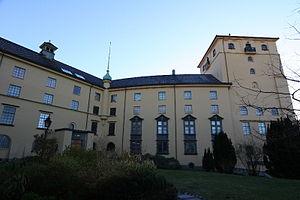
Bergen est une ville du sud-ouest de la Norvège, capitale du comté de Hordaland. Bergen est la deuxième ville du pays avec 278 121 habitants. C'est également une ville portuaire, une ville universitaire et un évêché.
Egill Reimers est un architecte et un skipper norvégien né le 18 juillet 1878 à Bergen et mort le 11 novembre 1946 à Bergen.